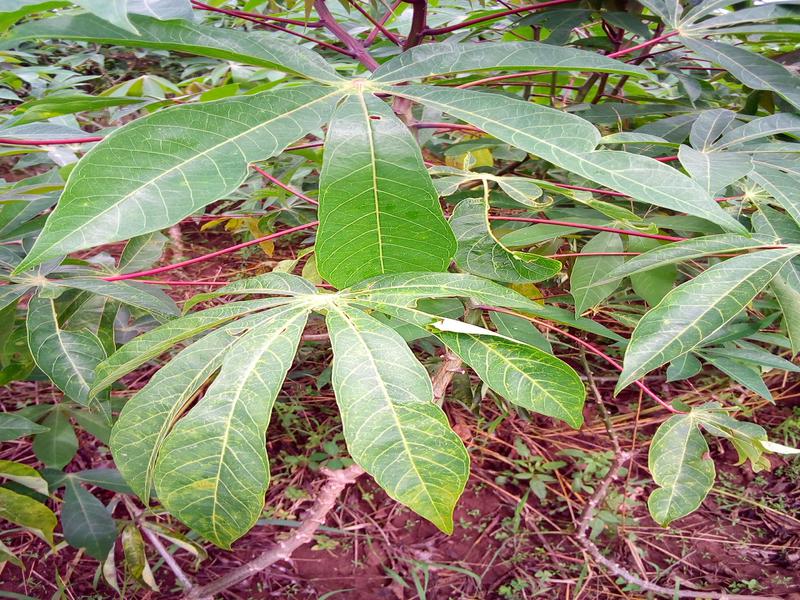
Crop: cassava
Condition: brown_streak_disease